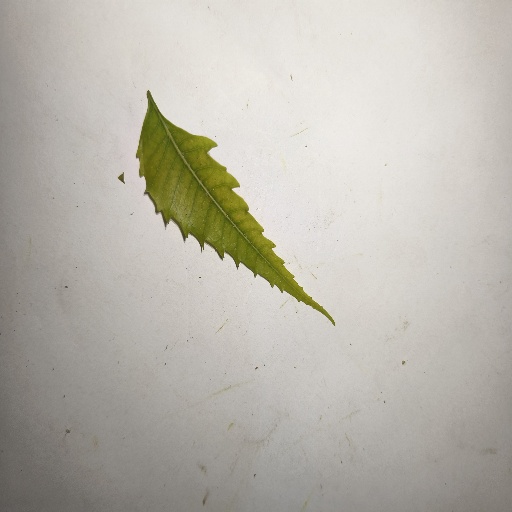
Species: Neem
Leaf condition: Yellow Leaf